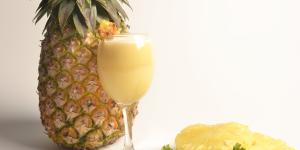
pina colada con thermomix